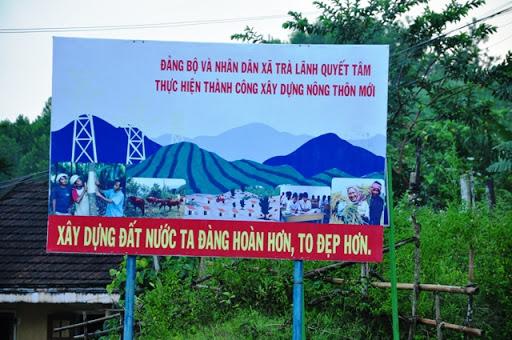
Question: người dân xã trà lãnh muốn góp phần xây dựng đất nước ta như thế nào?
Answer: xây dựng đất nước ta đàng hoàn hơn, to đẹp hơn